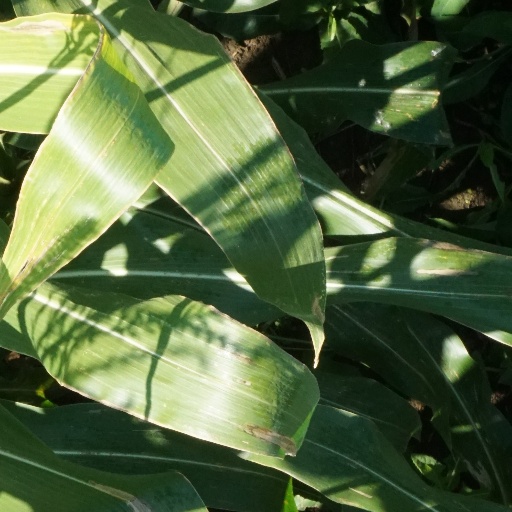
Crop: maize; corn